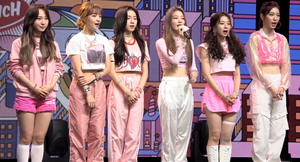
Rocket Punch est un girl group sud-coréen composé de six membres : Yeonhee, Juri, Suyun, Yunkyoung, Sohee et Dahyun. Le groupe débute le 7 août 2019 avec son premier extended play Pink Punch.